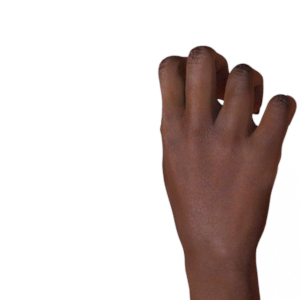
Label: rock